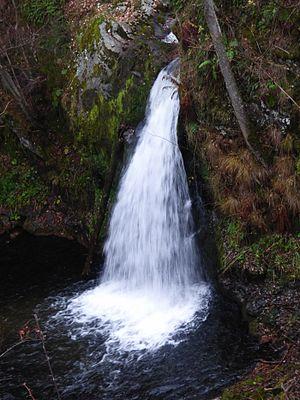
Cascade Ste Elisabeth, Auvergne
Cette liste recense certaines chutes d’eau de France, classées par régions et départements.